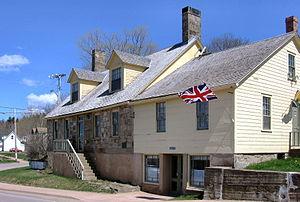
Dorchester est un village du comté de Westmorland au sud-est du Nouveau-Brunswick au Canada.
Cet article recense les lieux patrimoniaux du comté de Westmorland inscrit au répertoire des lieux patrimoniaux du Canada, qu'ils soient de niveau provincial, fédéral ou municipal.